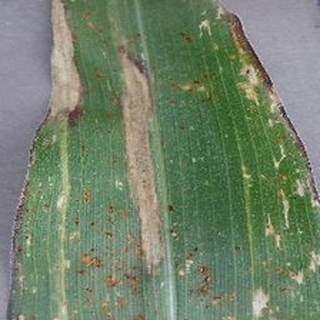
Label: corn_northern_leaf_blight